The Cat (2011 film)

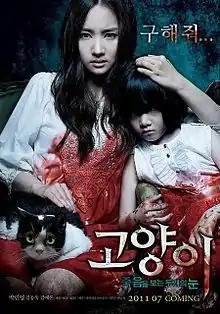
Poster

The Cat is a 2011 South Korean horror film directed by Byun Seung-wook. The film is about So-yeon (Park Min-young), who works at a small pet-grooming shop called Kitty N Puppy. So-yeon has claustrophobia and starts having apparitions of a ghostly young girl with cat-like eyes (Kim Ye-ron).